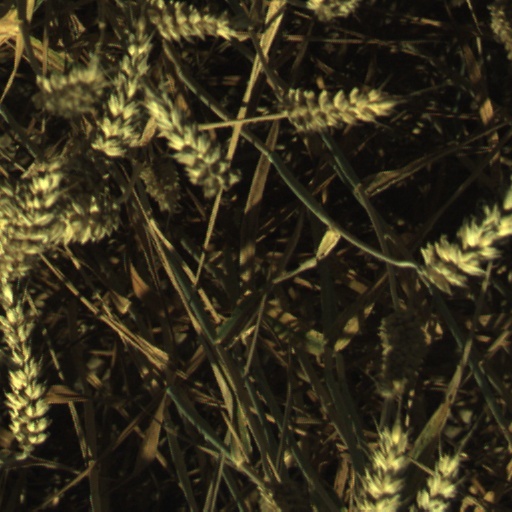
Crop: wheat